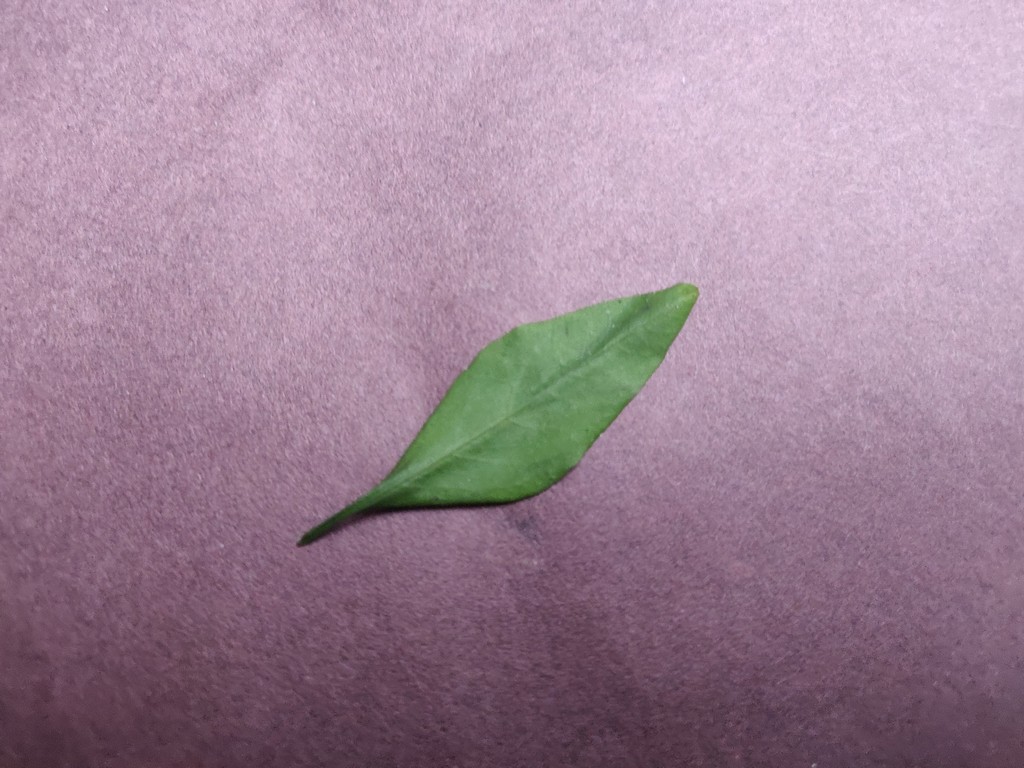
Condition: Healthy
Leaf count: single
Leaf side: front